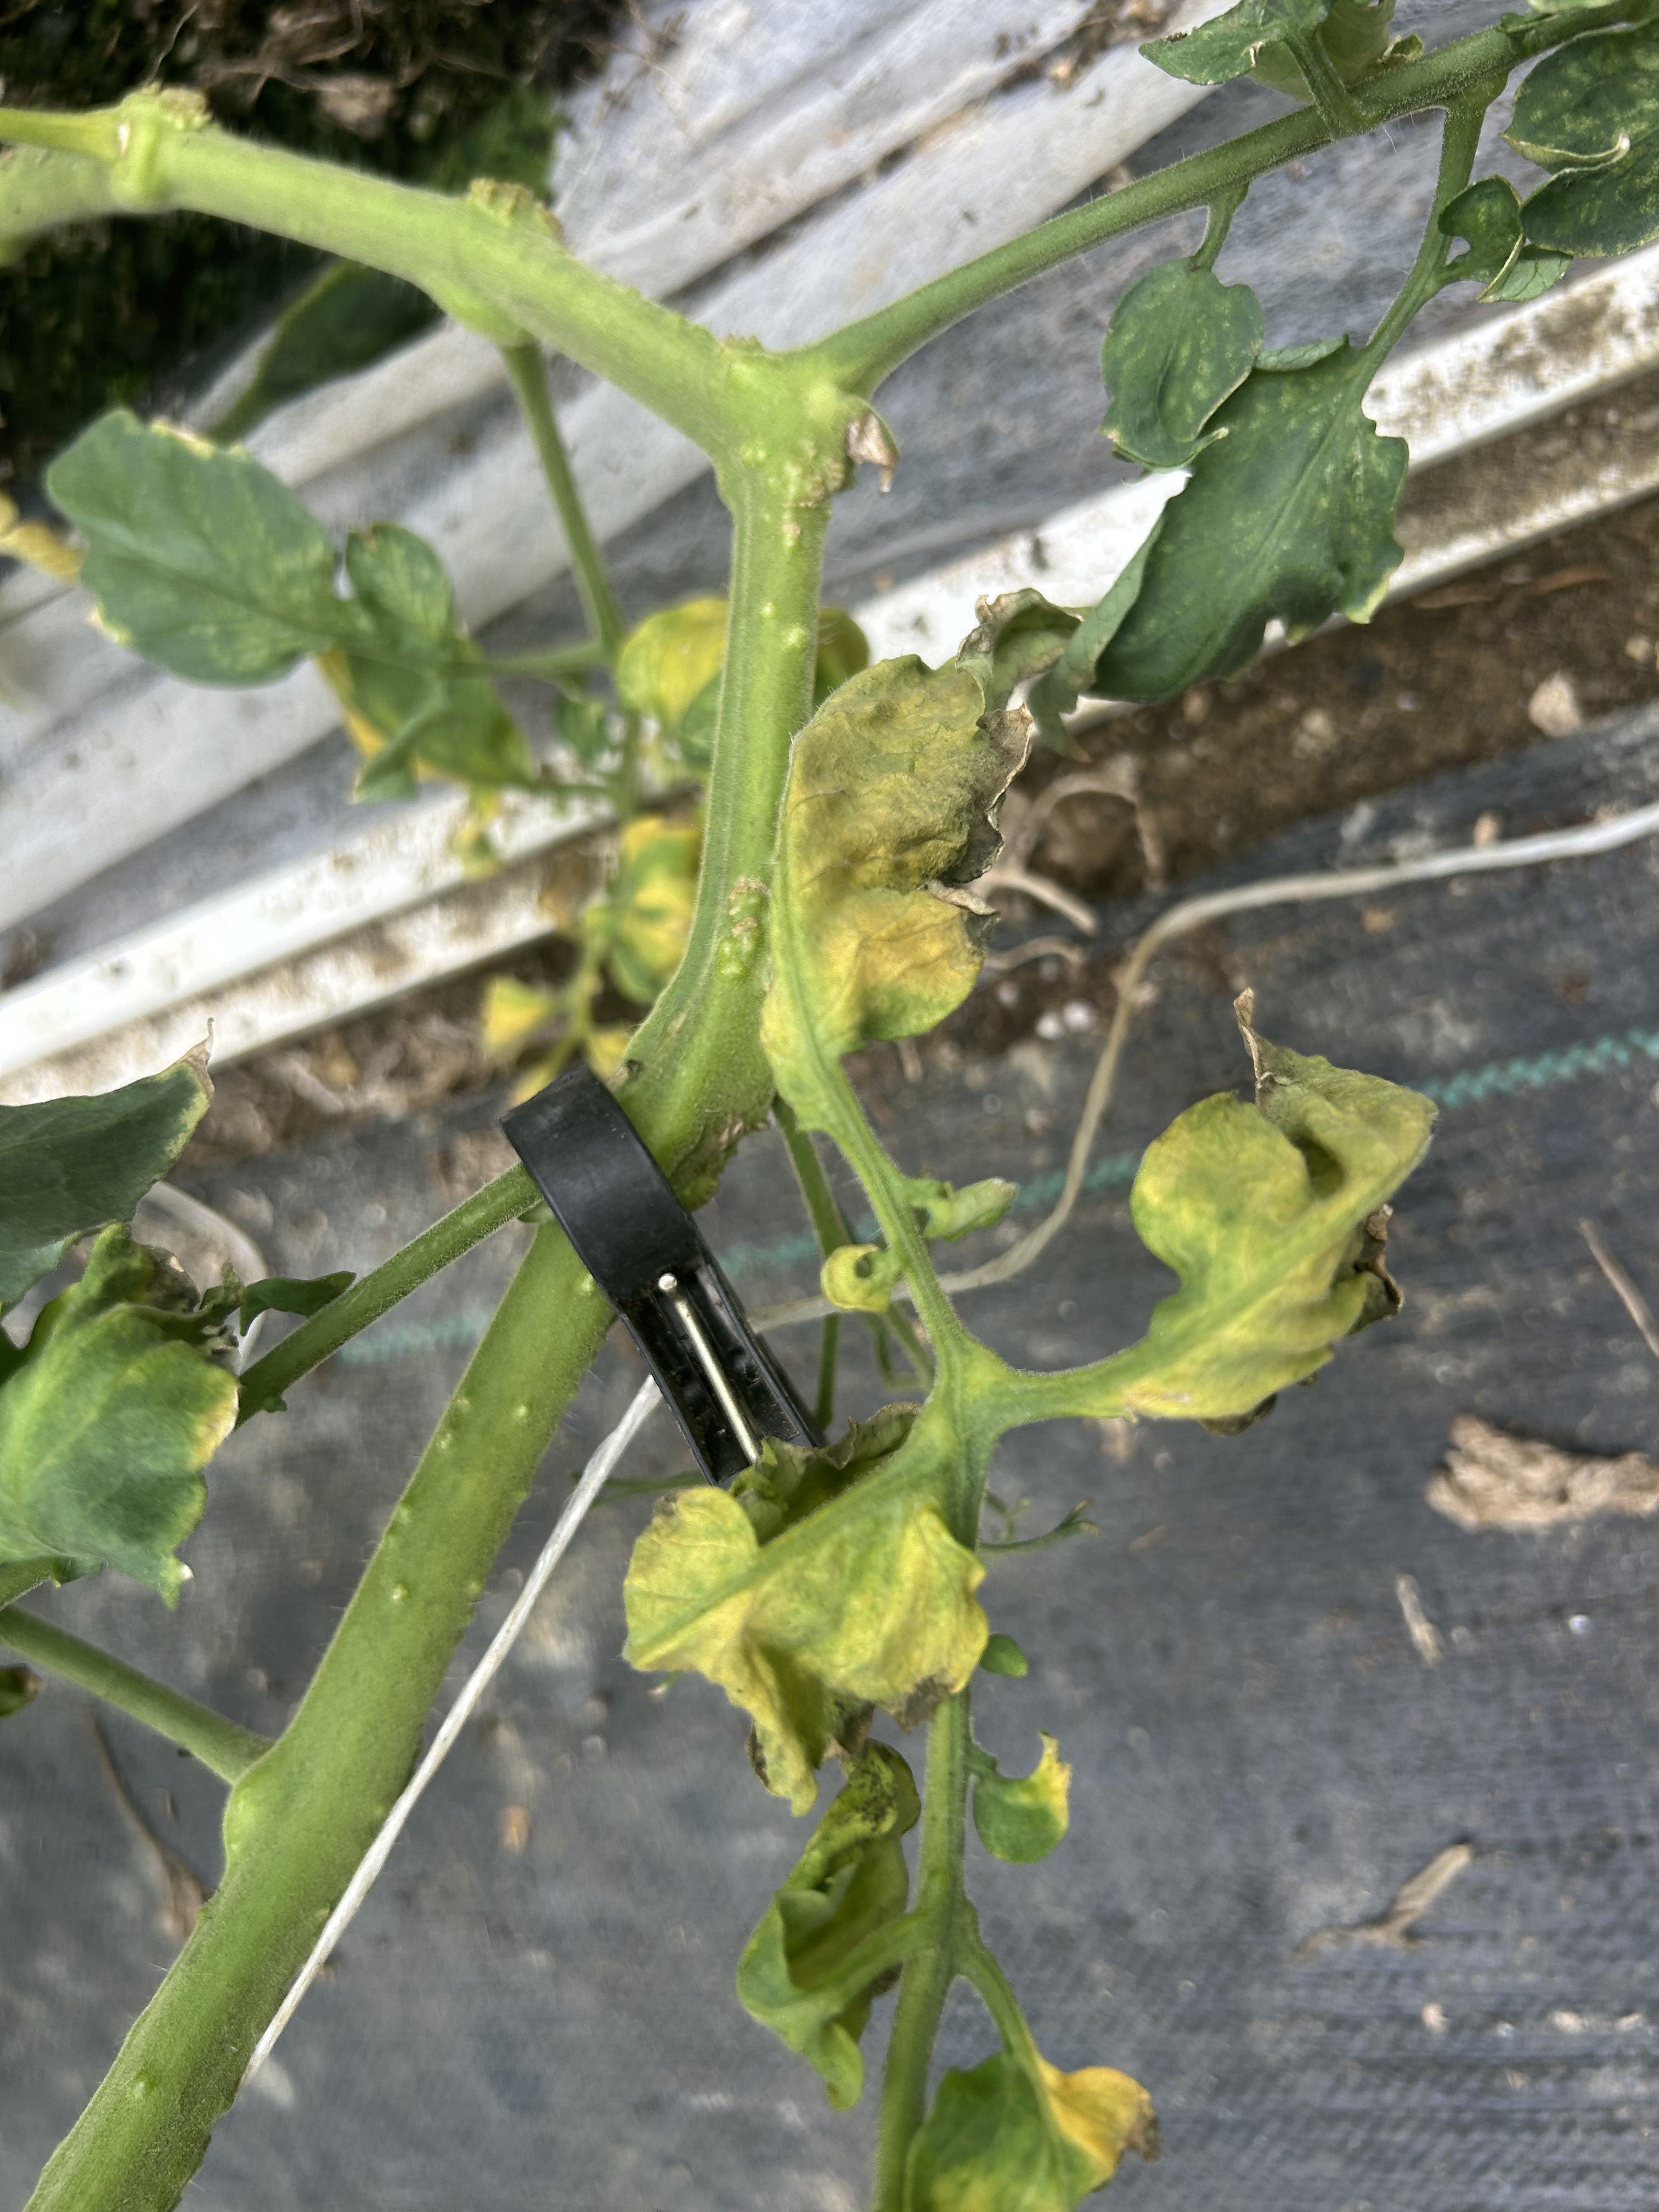
Disease: Wilt